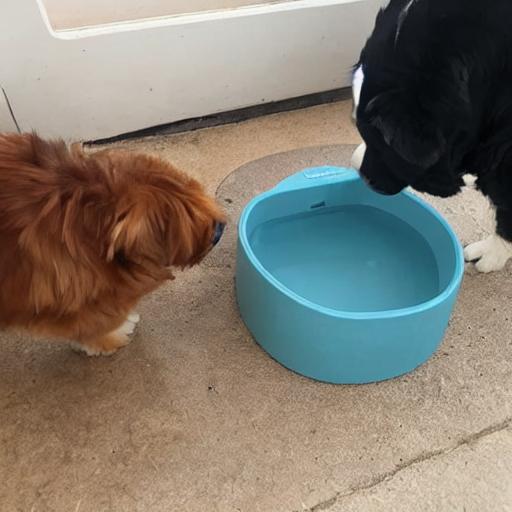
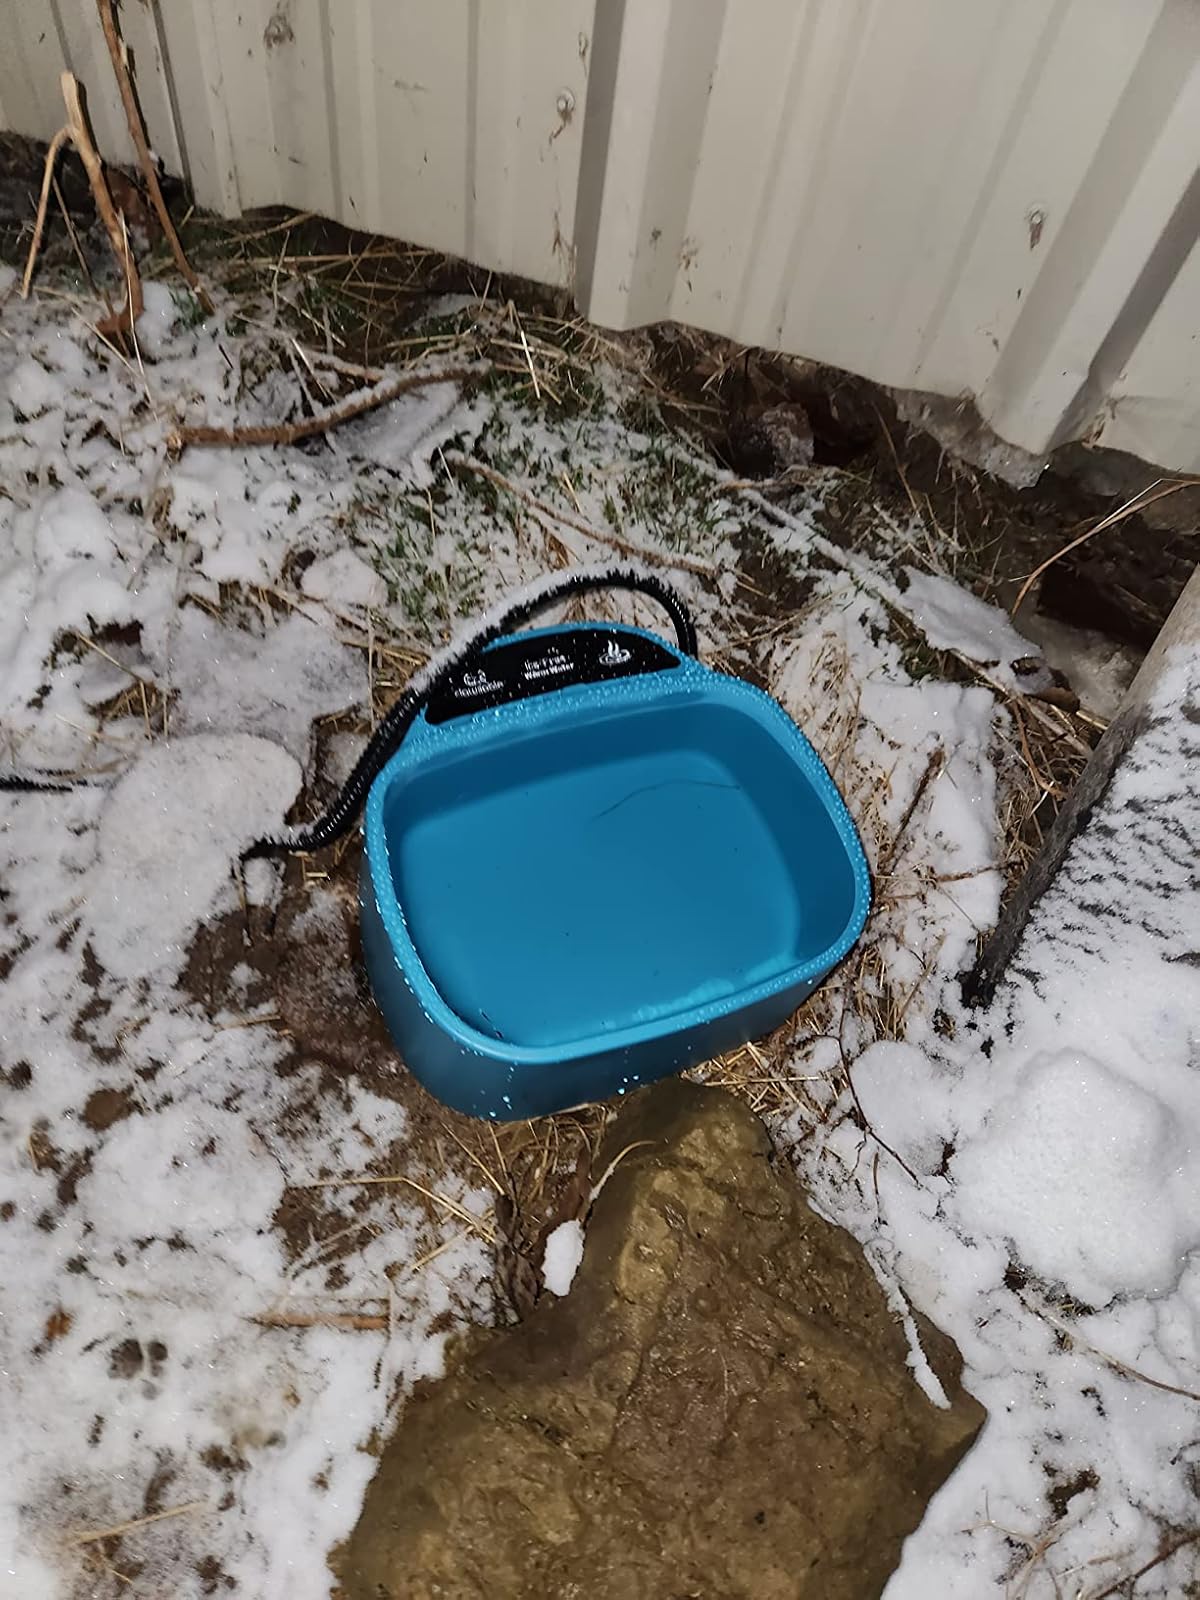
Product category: items_bowl
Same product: no